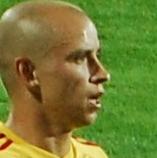
Age: 27